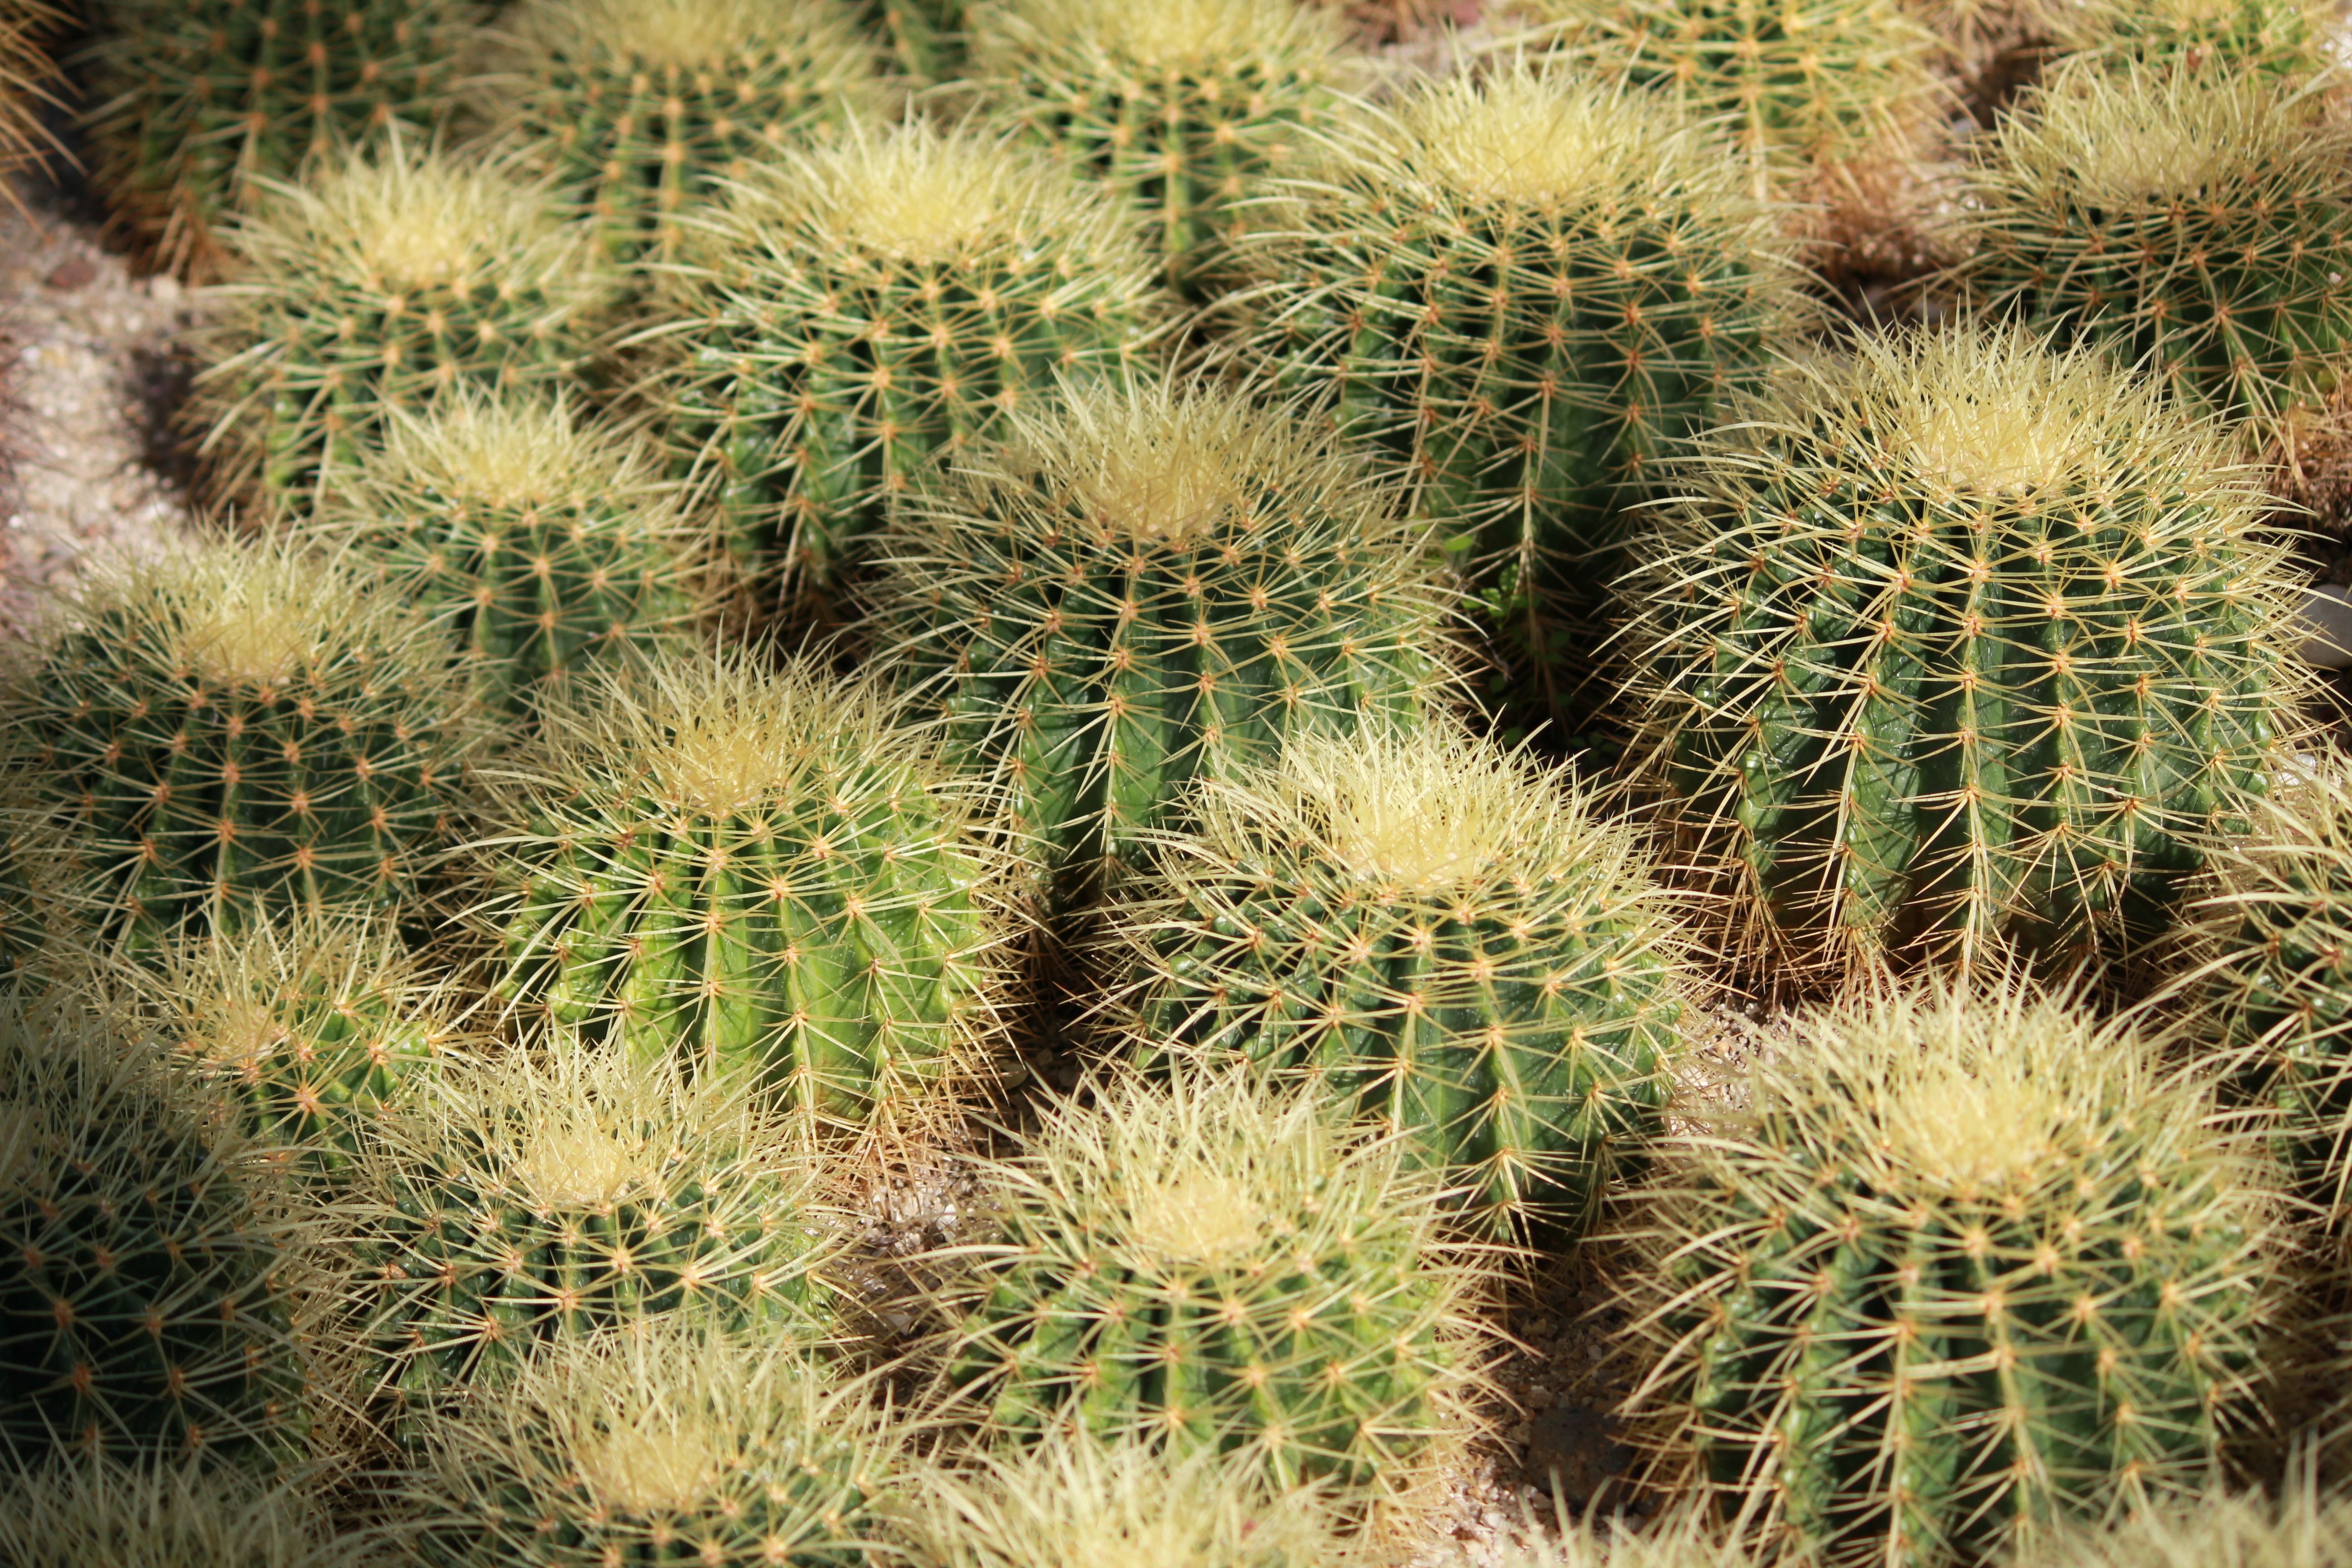
nature, cactus, plant, flower, thorn, green, botany, flora, plants, flowering plant, plant stem, land plant, thorns spines and prickles, hedgehog cactus